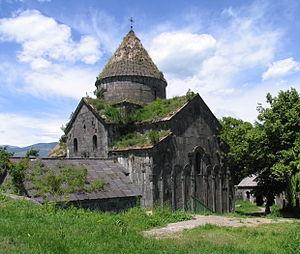
Le Lorri ou Lori est un marz de l'Arménie situé au nord du pays, dont la capitale est Vanadzor. Il est bordé au nord par la Géorgie, à l'est par le marz de Tavush, au sud par ceux de Kotayk et d'Aragatsotn, et à l'ouest par celui de Shirak.